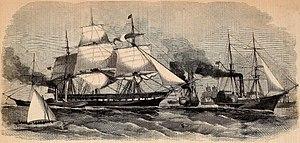
La marine paraguayenne est la branche navale des forces armées paraguayennes, chargée de défendre les ressources en eau du Paraguay bien qu'elle n'ait pas d'accès direct à la mer. Pendant la guerre du Chaco, la marine a dû remplir un rôle logistique important qui était fondamental pour le succès des troupes paraguayennes pendant cette guerre.